The Best from Fantastic

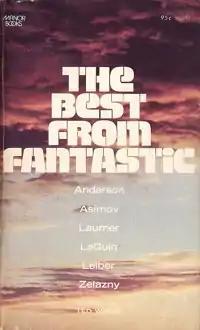
Cover of first edition

The Best from Fantastic is an anthology of science fiction and fantasy short stories edited by Ted White. It was first published in paperback by Manor Books in 1973, as a companion to "The Best from Amazing Stories", issued in the same year. The first British edition was published in hardcover by Robert Hale in 1976.